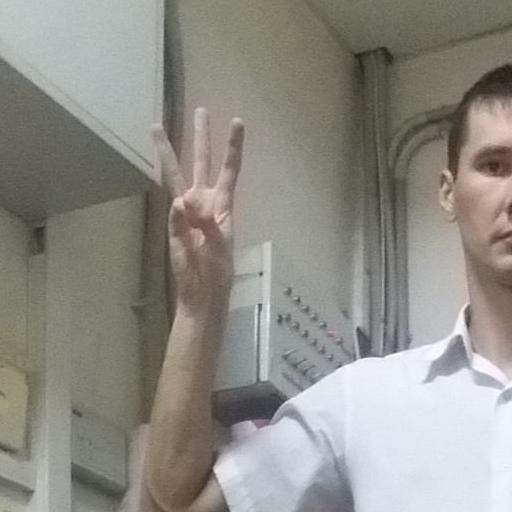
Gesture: three